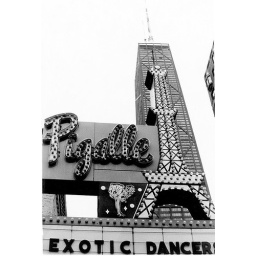
view of the John Hancock center obscured by a naughty sign of old Rush street